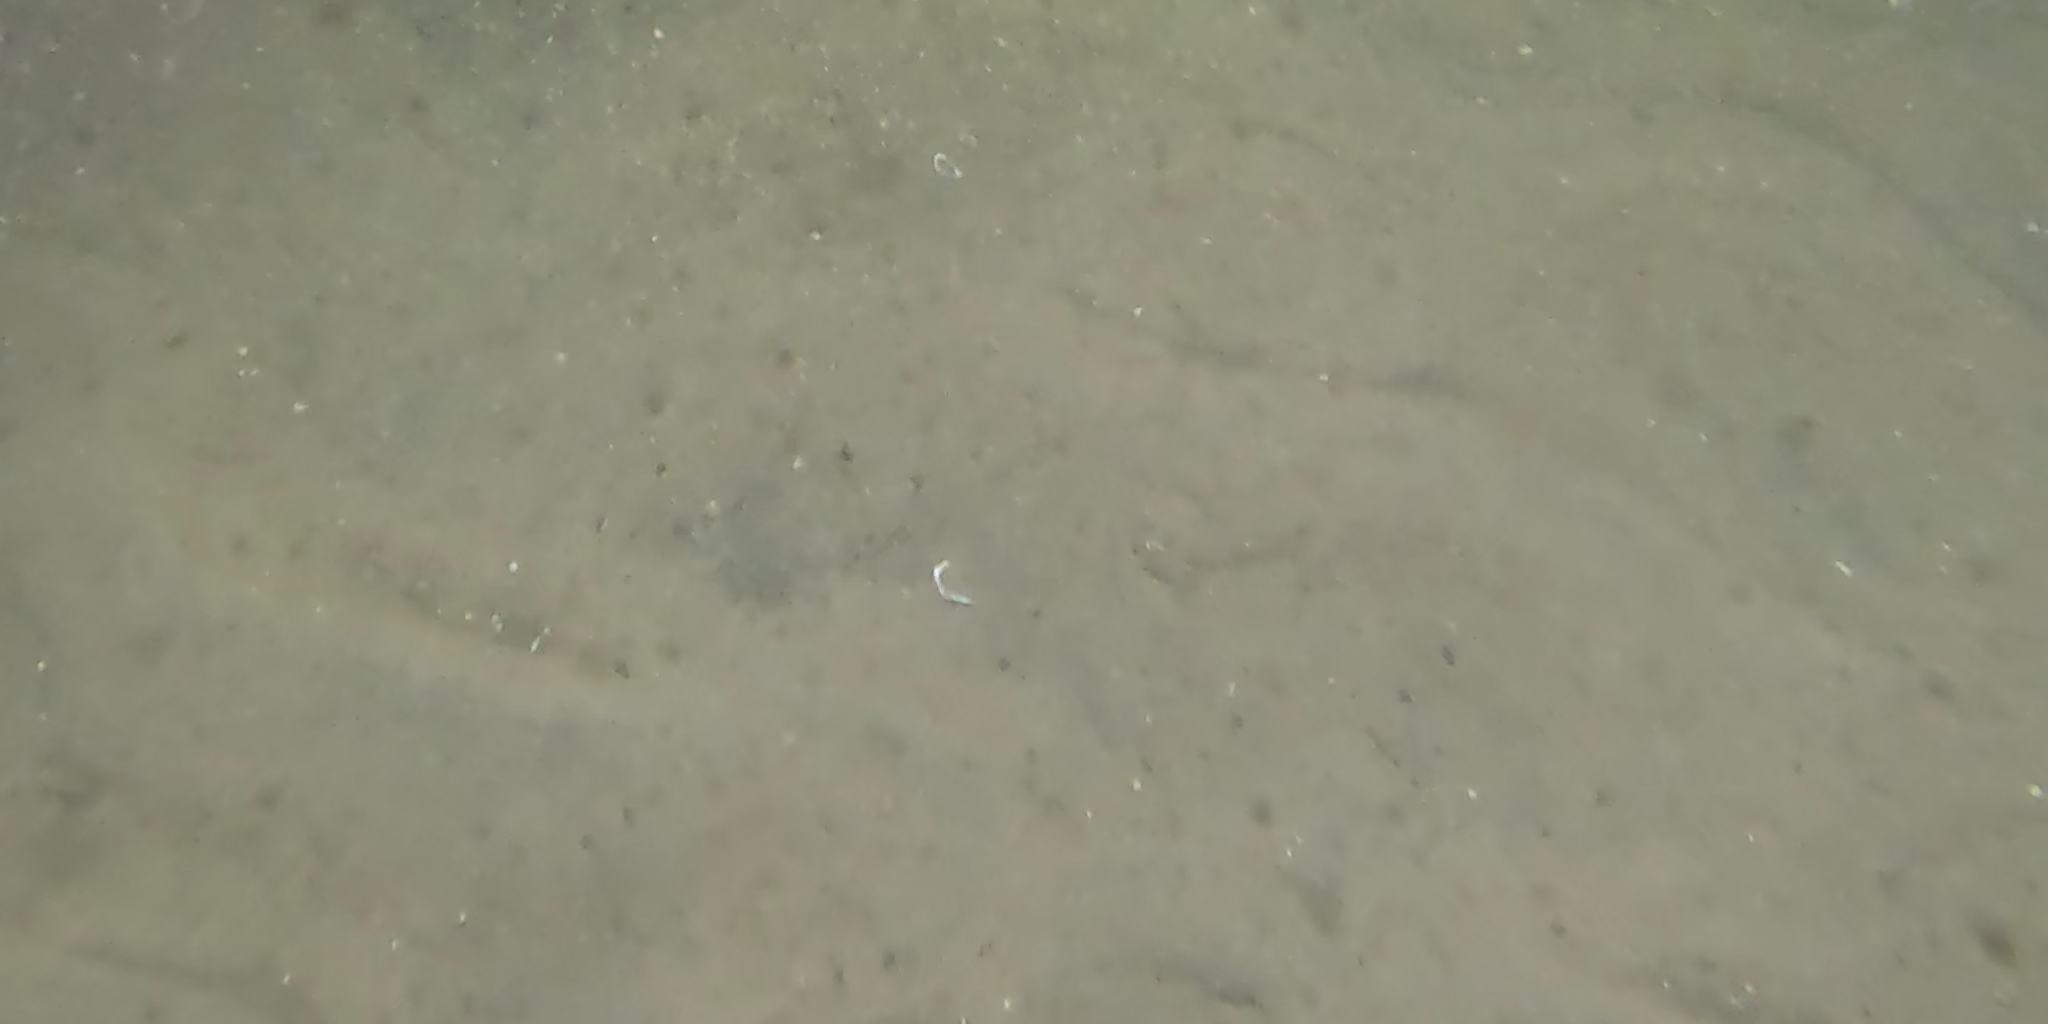
Seabed habitat: sand